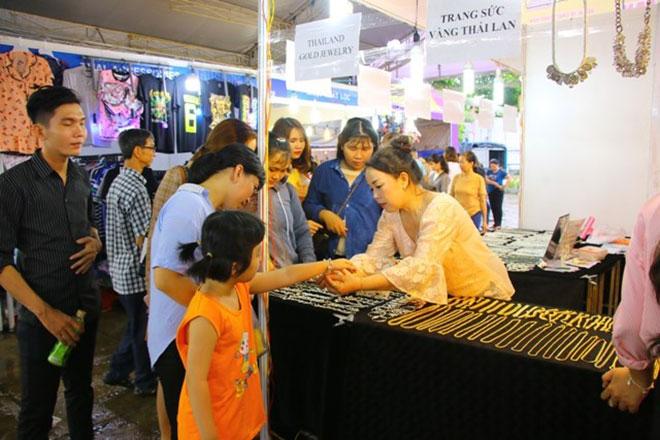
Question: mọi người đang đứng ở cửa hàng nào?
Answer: cửa hàng trang sức vàng thái lan